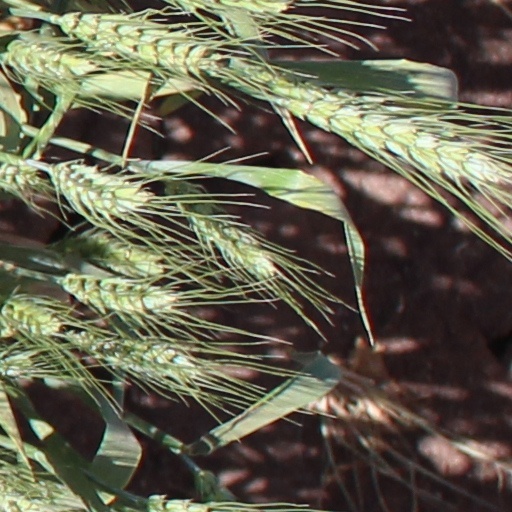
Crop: wheat